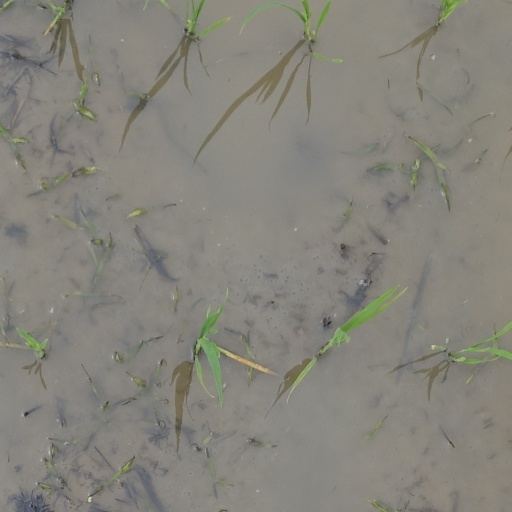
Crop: rice